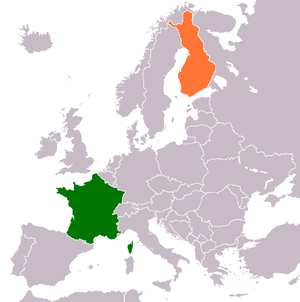
Les relations entre la Finlande et la France sont les relations internationales s'exerçant au sein de l'Union européenne entre deux États membres de l'Union, la République de Finlande et la République française. Elles sont structurées par deux ambassades, l'ambassade de Finlande en France et l'ambassade de France en Finlande, ainsi que par des instituts culturels tels que l'Institut finlandais à Paris.